Shankaragaurishvara Temple

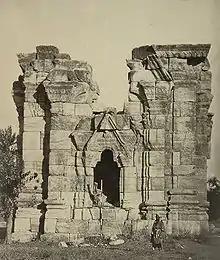
Shankaragaurishvara Temple

The Shankaragaurishvara Temple is a 9th century Hindu temple attributed to the Utpala dynasty. The temple is dedicated to the Hindu god, Shiva and located in Pattan, in the Baramulla district of Jammu and Kashmir, India. The temple was built by king Shankaravarman of the Utpala dynasty of Kashmir, who ruled between 883 and 902 AD.